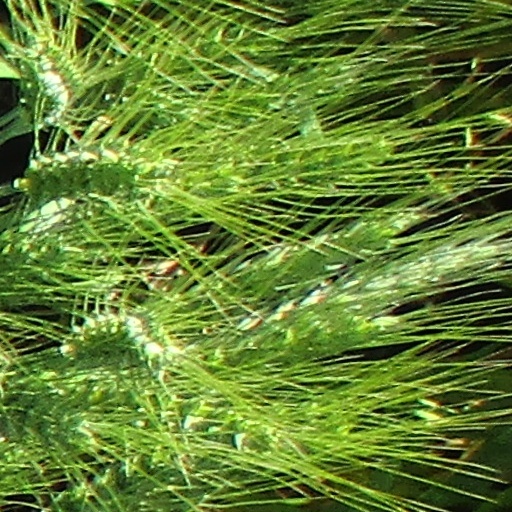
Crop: wheat